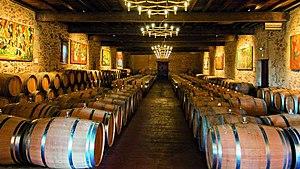
Le château Sigalas-Rabaud, est un domaine viticole situé à Bommes en Gironde. En AOC Sauternes, il est classé premier cru dans la classification officielle des vins de Bordeaux de 1855.